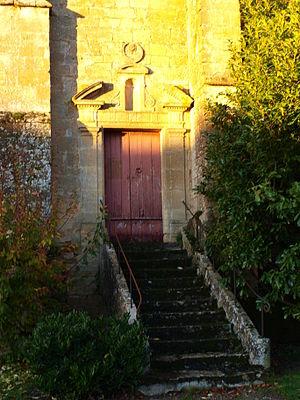
Brieulles-sur-Bar (Ardennes, France)
L'église Notre-Dame est une église située à Brieulles-sur-Bar, en France.